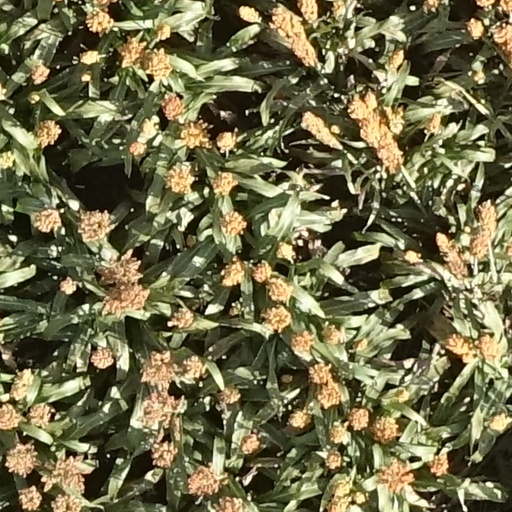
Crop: sorghum